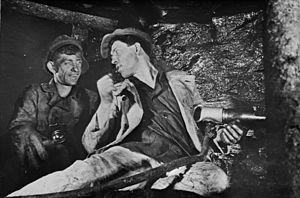
Sont listés dans cette chronologie des faits économiques des évènements importants de l'histoire économique.
Le stakhanovisme était une campagne de propagande soviétique en URSS faisant l'apologie d'un travailleur très productif et dévoué à son travail.
Alekseï Grigorievitch Stakhanov, né le 3 janvier 1906 à Lougovaïa près d'Orel et mort le 5 novembre 1977 à Torez dans l'oblast de Donetsk, est un célèbre mineur soviétique dont le nom fut largement exploité par la propagande stalinienne.